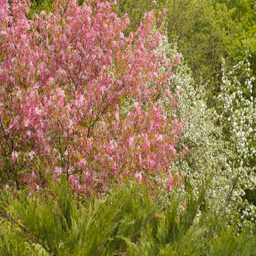
blooming apple tree with pink blossoms .